Odd Nordstoga

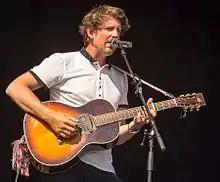
Nordstoga at Stavernfestivalen in Norway in 2016

It was also in 2003 that the mainstream opened its eyes to Nordstoga as he teamed up with famous singer/actress/writer Herborg Kråkevik to write and perform the title track from her Édith Piaf-cabaret, entitled "Eg & Edith". The cabaret and its soundtrack, although greatly anticipated, was a minor flop in terms of album sales and tickets sold, whereas the title track proved to be a nice radio hit for the duo. Nordstoga, together with lyricist Stein Versto (another Vinje native), also contributed with the track "Rosevev" on this album.